Roeland Park, Kansas

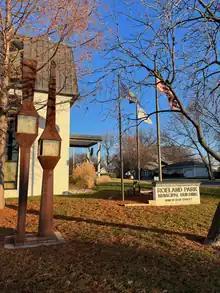
Roeland Park City Hall (2023)

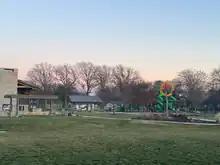
Roeland Park at dusk (2023)

The 2020 United States census counted 6,871 people, 3,144 households, and 1,668 families in Roeland Park. The population density was 4,241.4 per square mile (1,639.9/km). There were 3,309 housing units at an average density of 2,042.6 per square mile (789.7/km). The racial makeup was 80.48% (5,530) white, 3.71% (255) black or African-American, 0.42% (29) Native American, 1.96% (135) Asian, 0.17% (12) Pacific Islander, 4.03% (277) from other races, and 9.21% (633) from two or more races. Hispanic or Latino of any race was 13.8% (934) of the population.